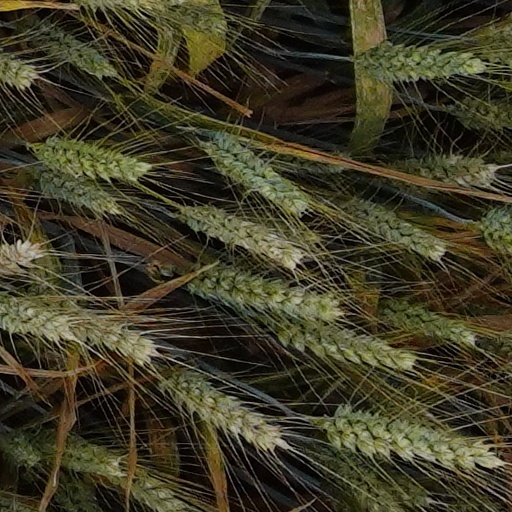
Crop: wheat